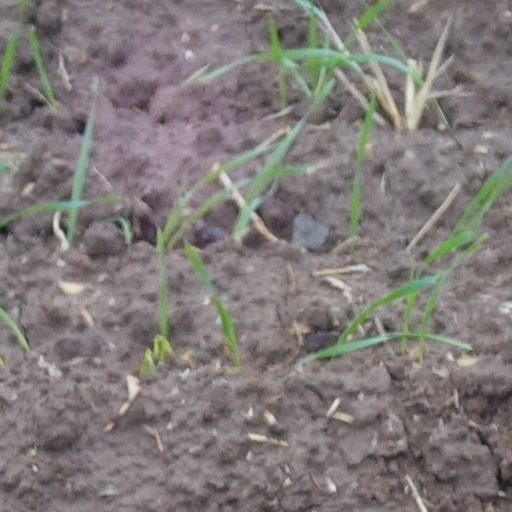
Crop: wheat